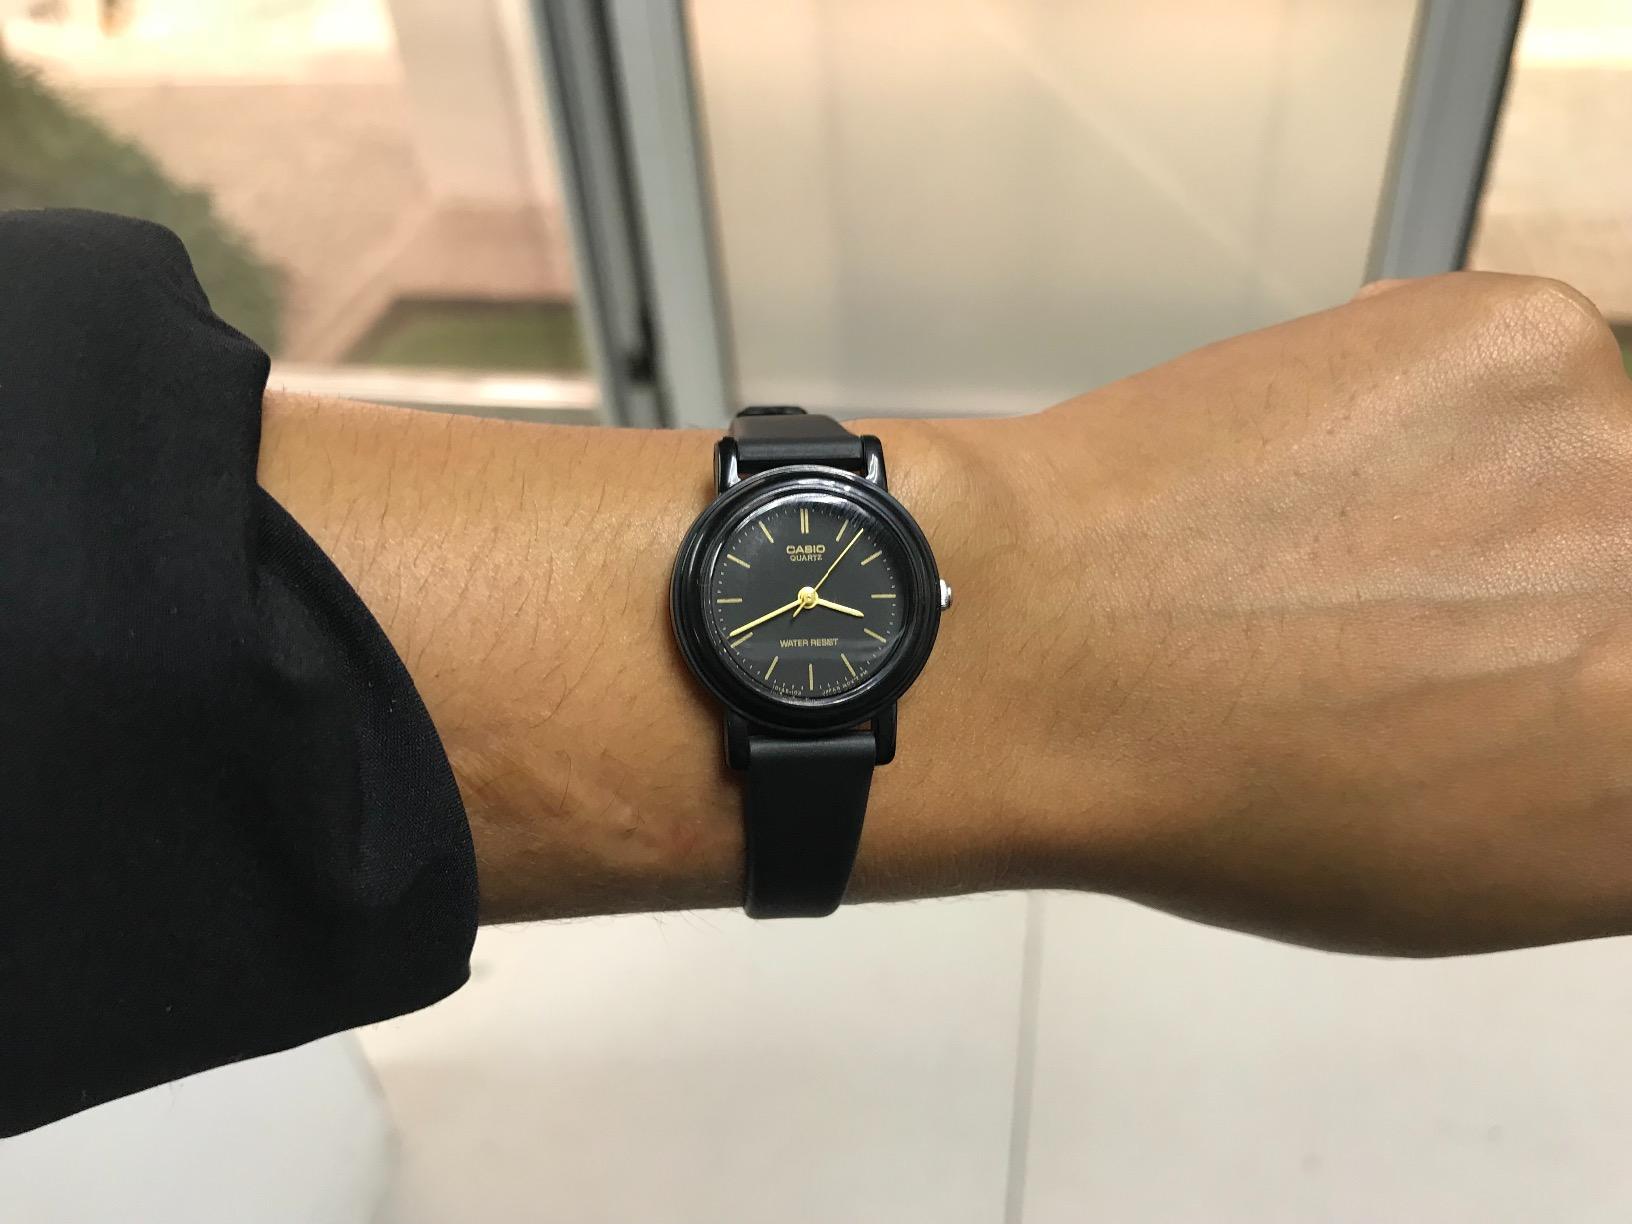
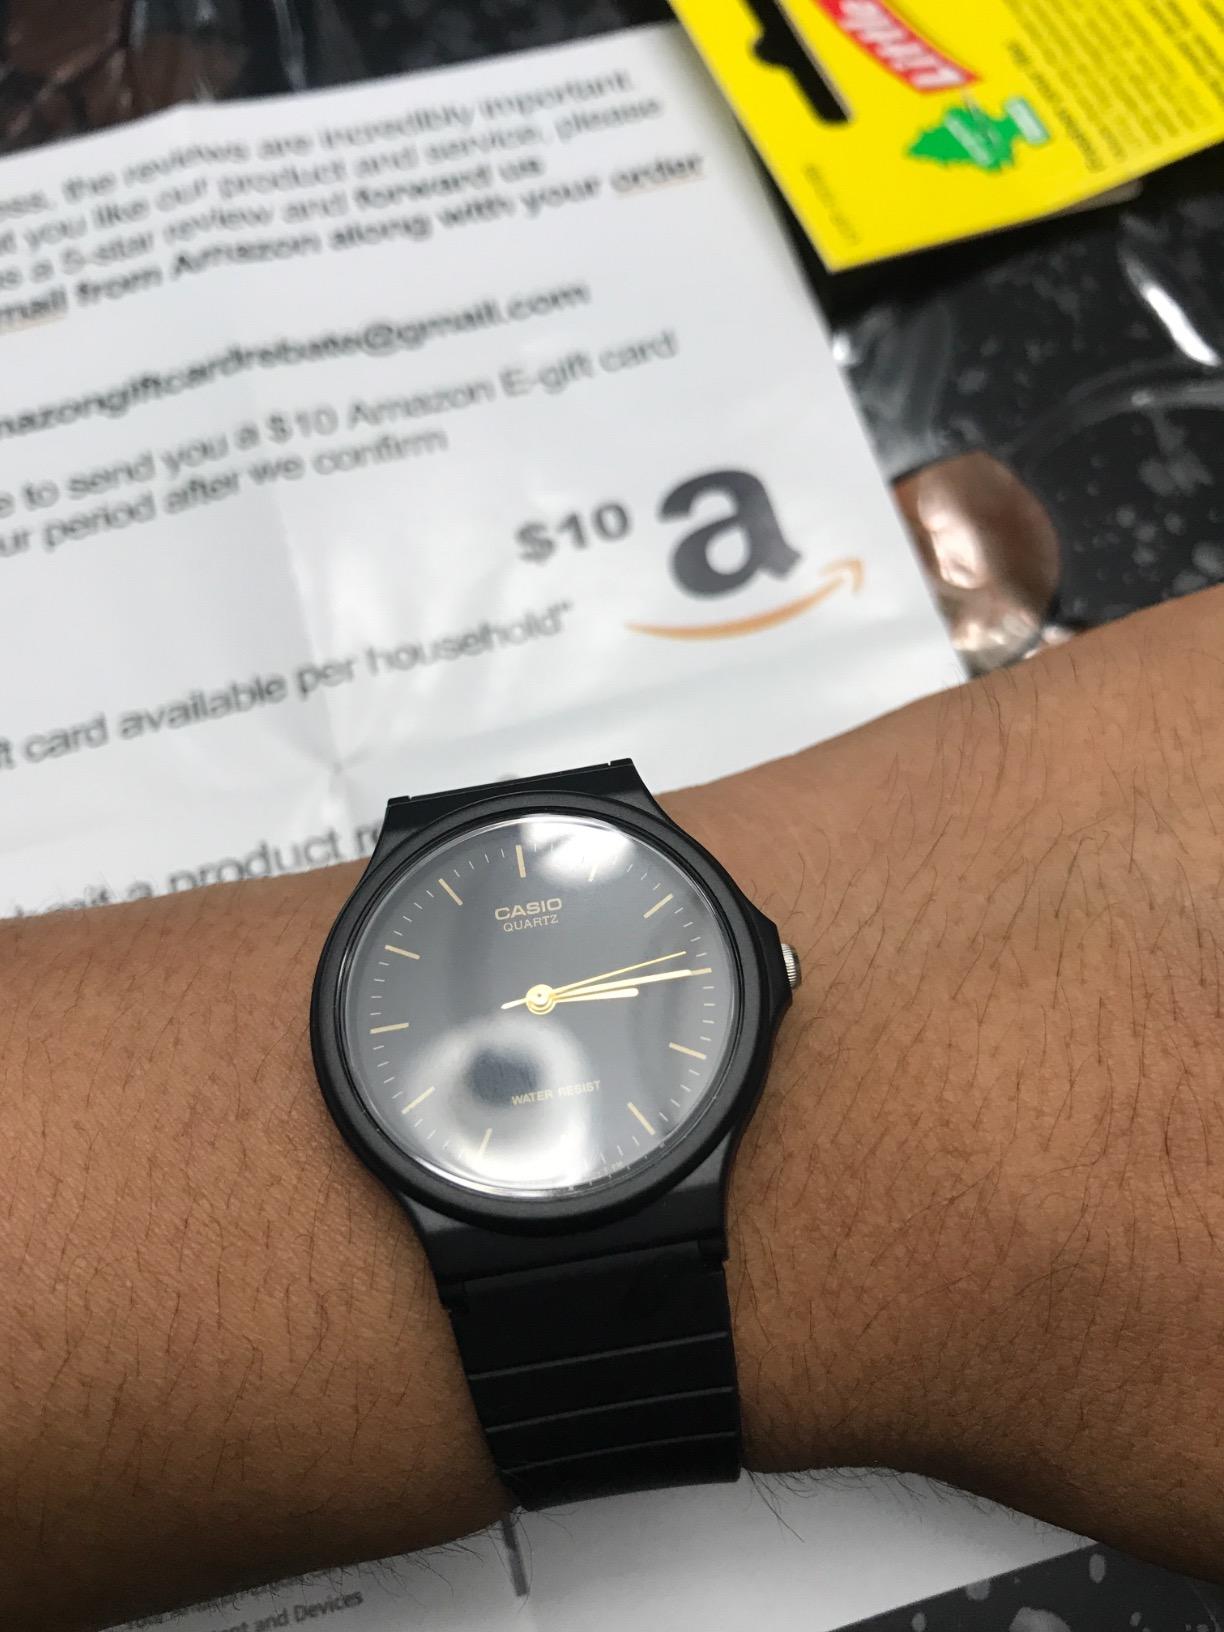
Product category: accessories_watch
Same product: no